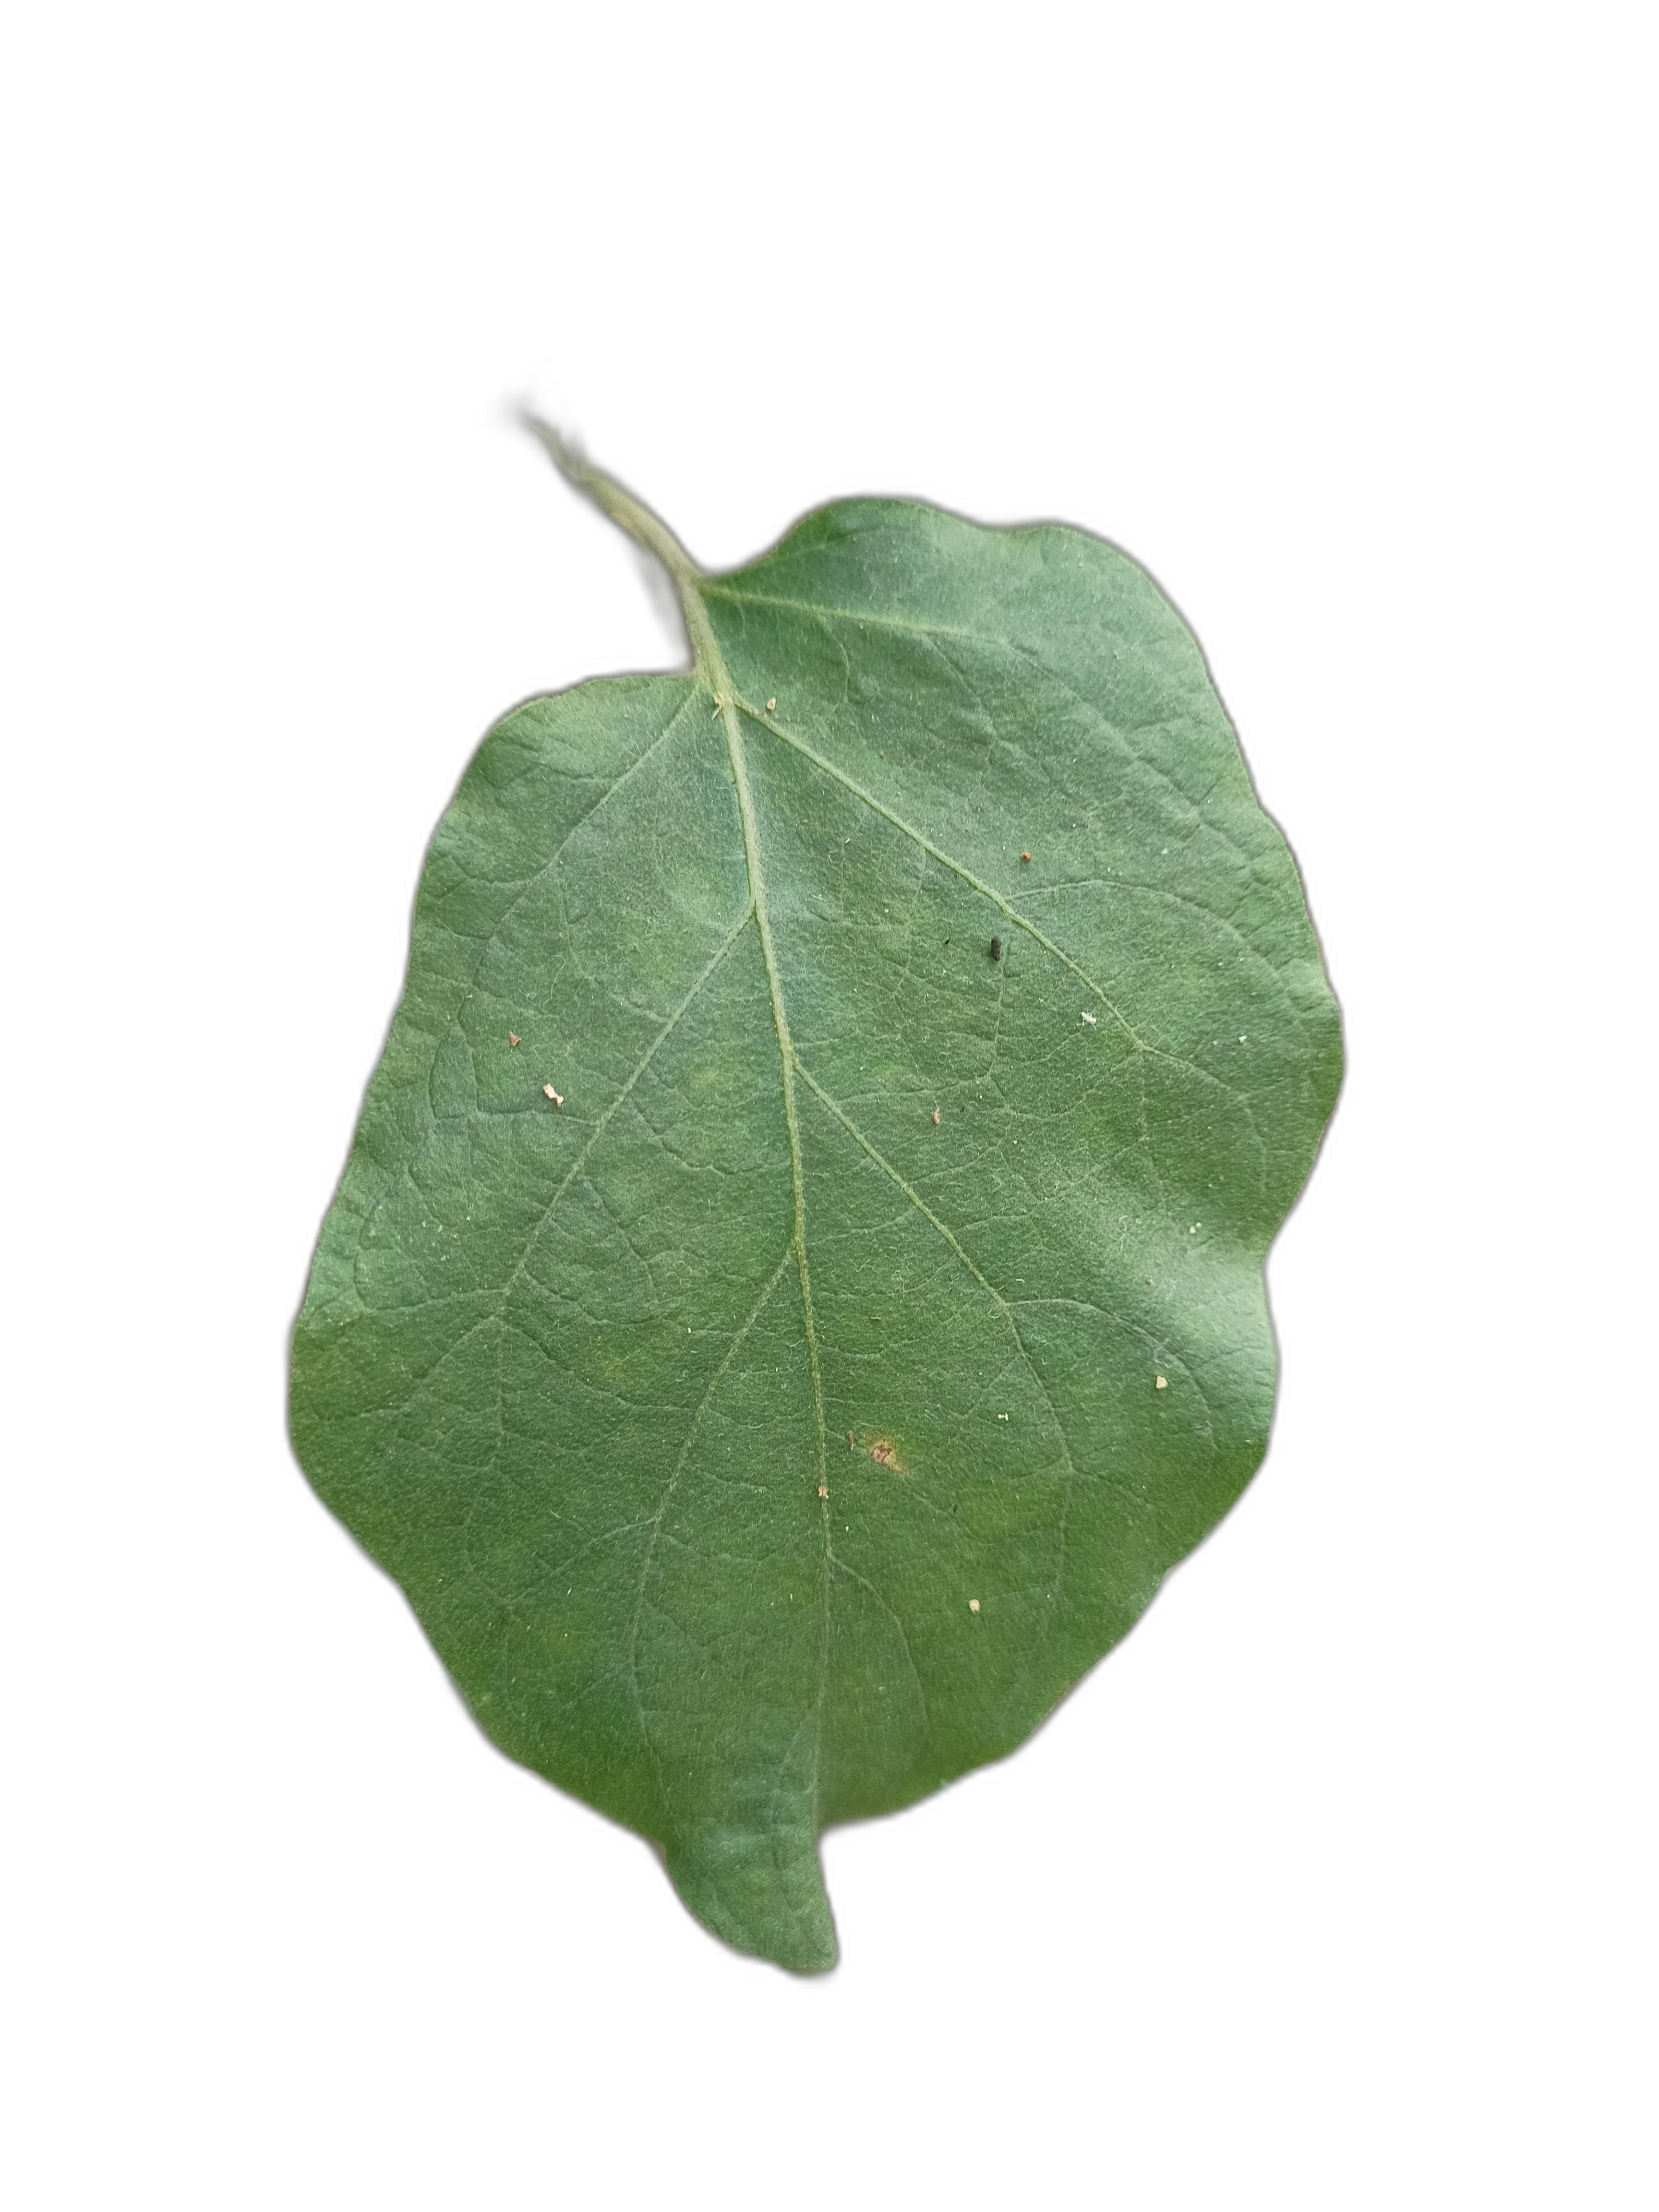
Label: Healthy Leaf